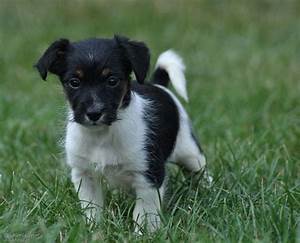
Label: cane